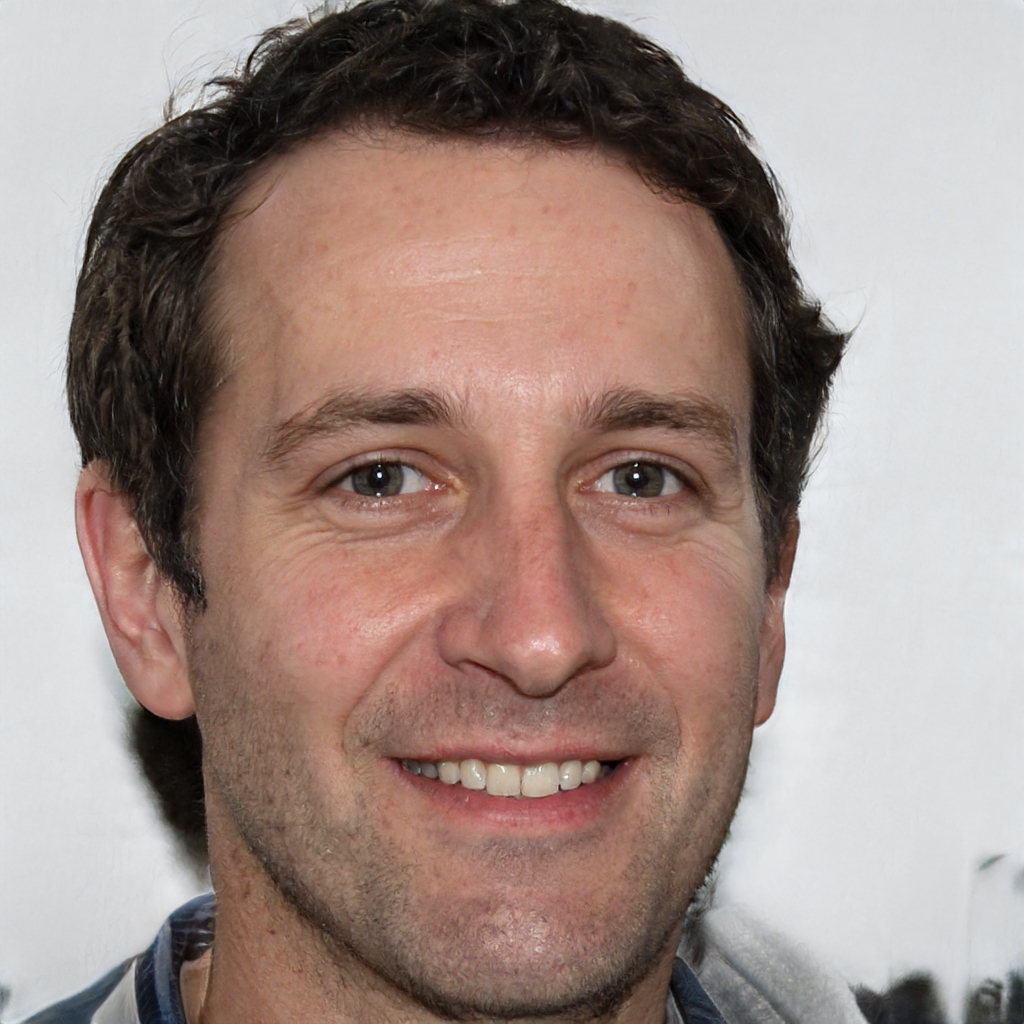
Gender: Male